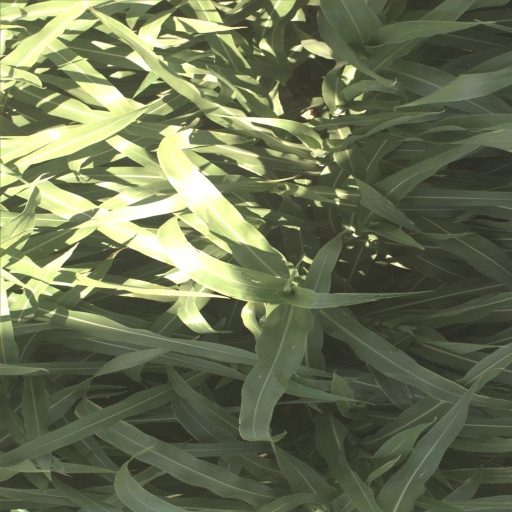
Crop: sorghum